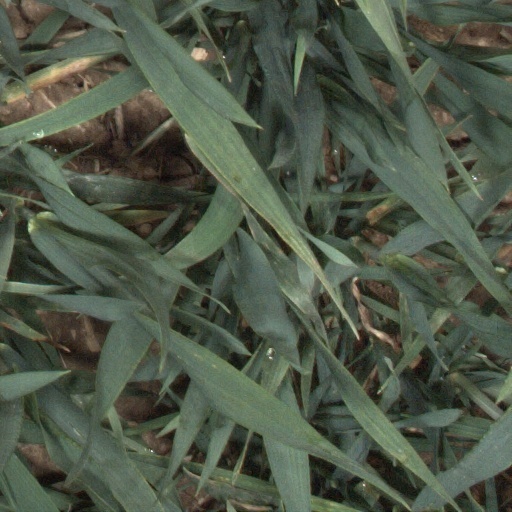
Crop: wheat